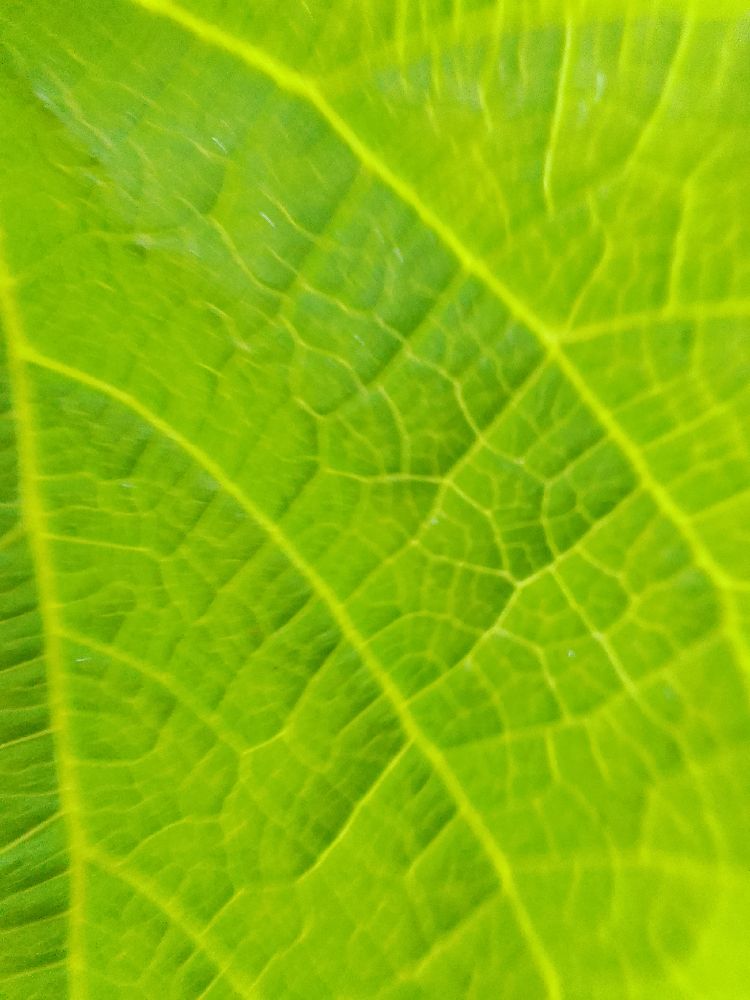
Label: healthy